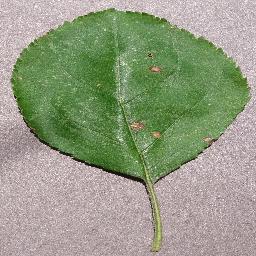
Label: Apple___Black_rot